Annie Waterhouse

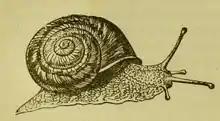
Woodcut of Snail from A Manual of the Mollusca.

Annie Newman Waterhouse was born to Mary Newman and James Edward Waterhouse. She had three siblings, George Robert Waterhouse, Mary Theresa Waterhouse, and Frederick George Waterhouse. Both of her brothers were also involved in natural history and zoology.